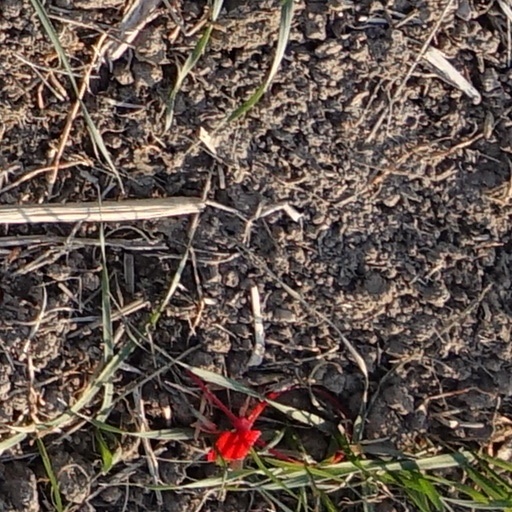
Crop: wheat